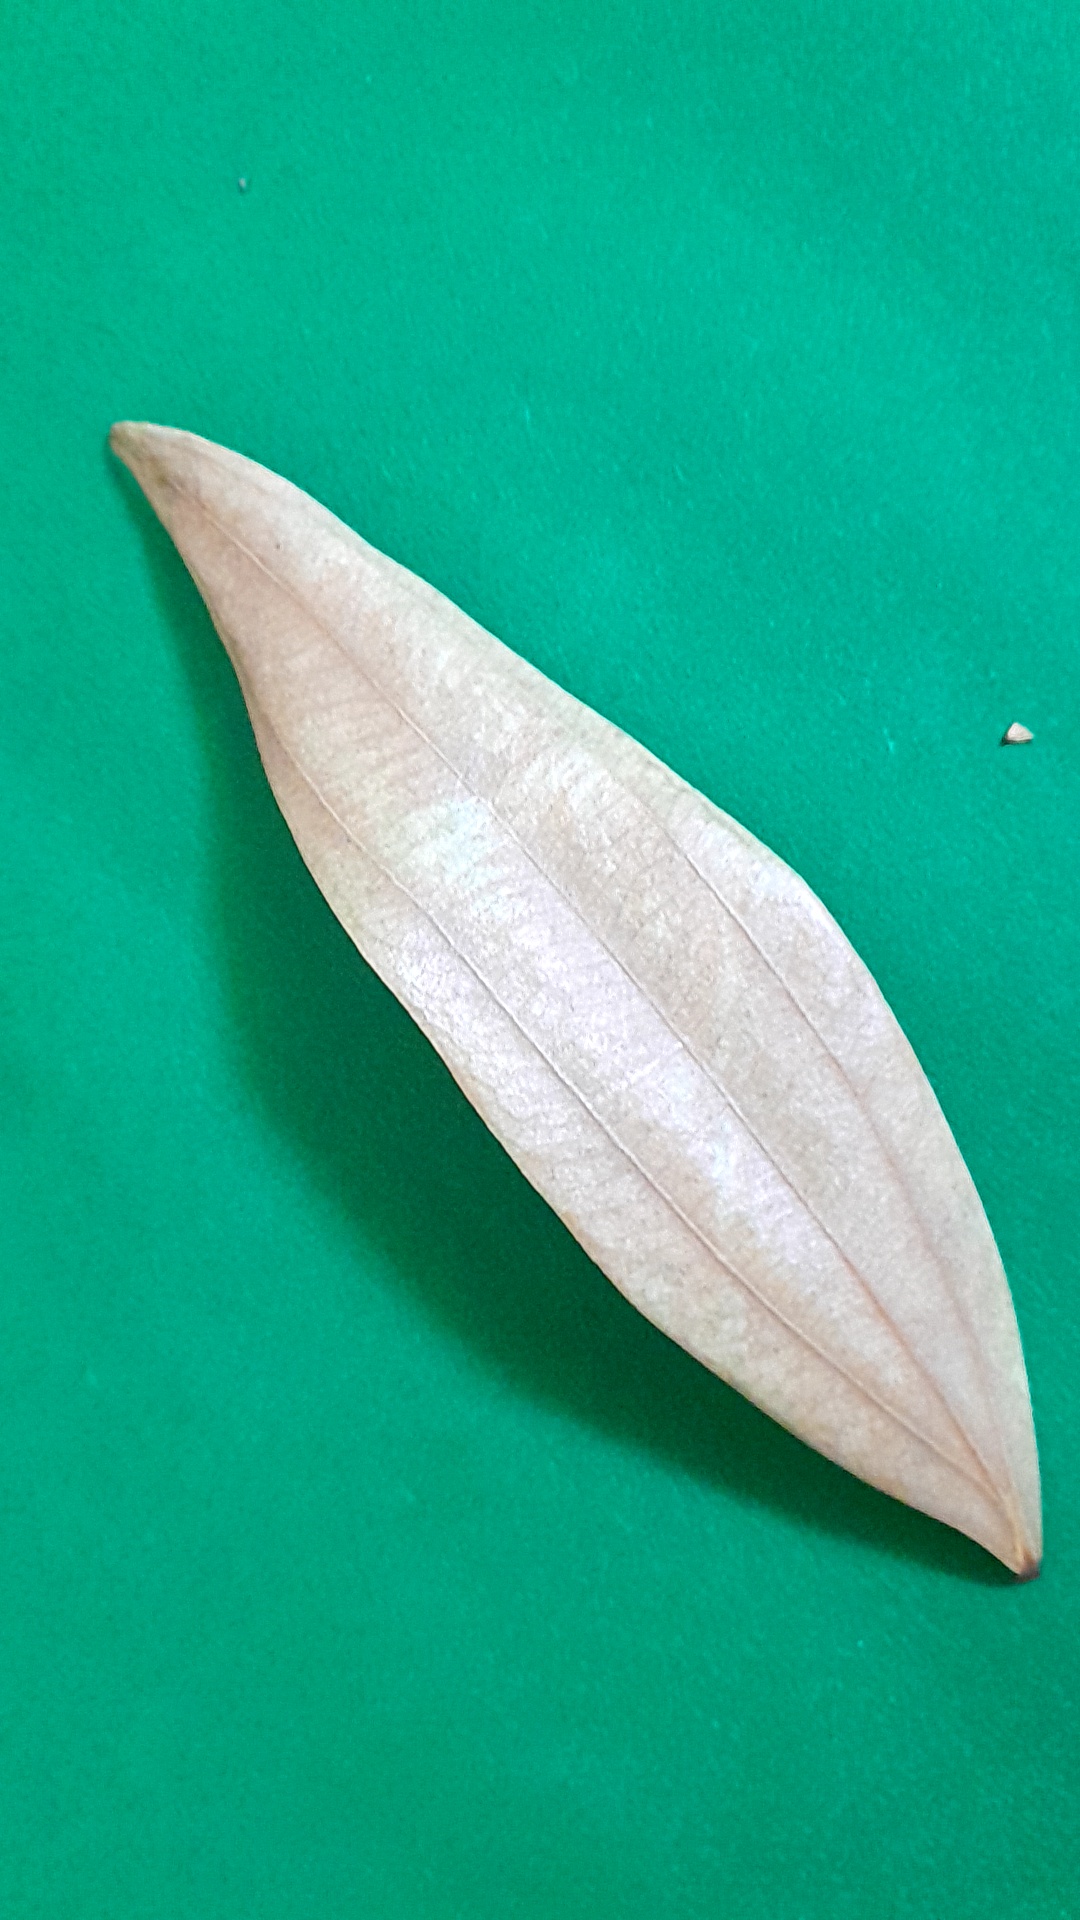
Label: Dry Leaf